Big C

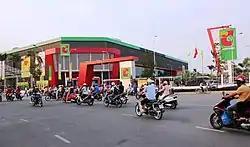
Big C Sri-Ar branch in Vietnam

The "Big C" brand was used for the first time outside Thailand at the end of 2003, with the rebranding of three Cora hypermarkets in Vietnam. The stores were owned by Vindemia, a Groupe Bourbon company in Réunion. Casino took control of Vindemia, and the Big C Supercenter banner is used for these stores.